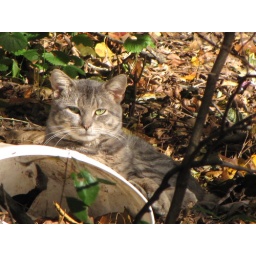
takin a piss in a forest to find a cat checkin me out